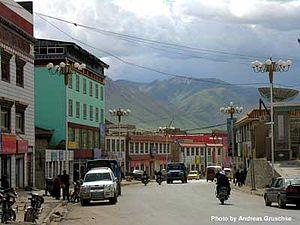
La ville de Gyêgu dont l'ancien nom en tibétain était Jyekundo, est le chef-lieu de la ville-district de Yushu et de la préfecture autonome tibétaine de Yushu qui la contient, dans la province chinoise du Qinghai. Comme centre politique, économique et culturel de la région, la ville est aussi souvent appelée Yushu.